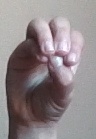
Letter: ha